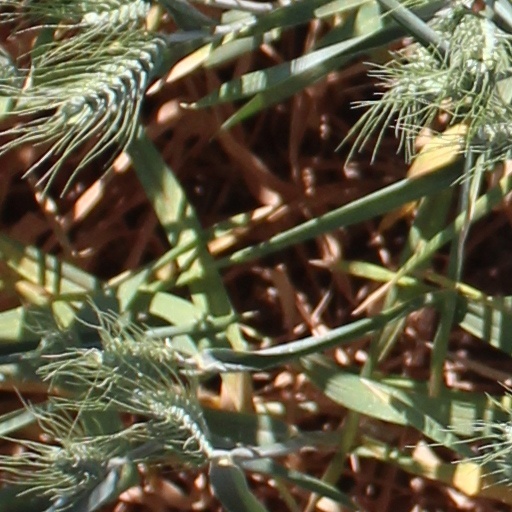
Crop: wheat